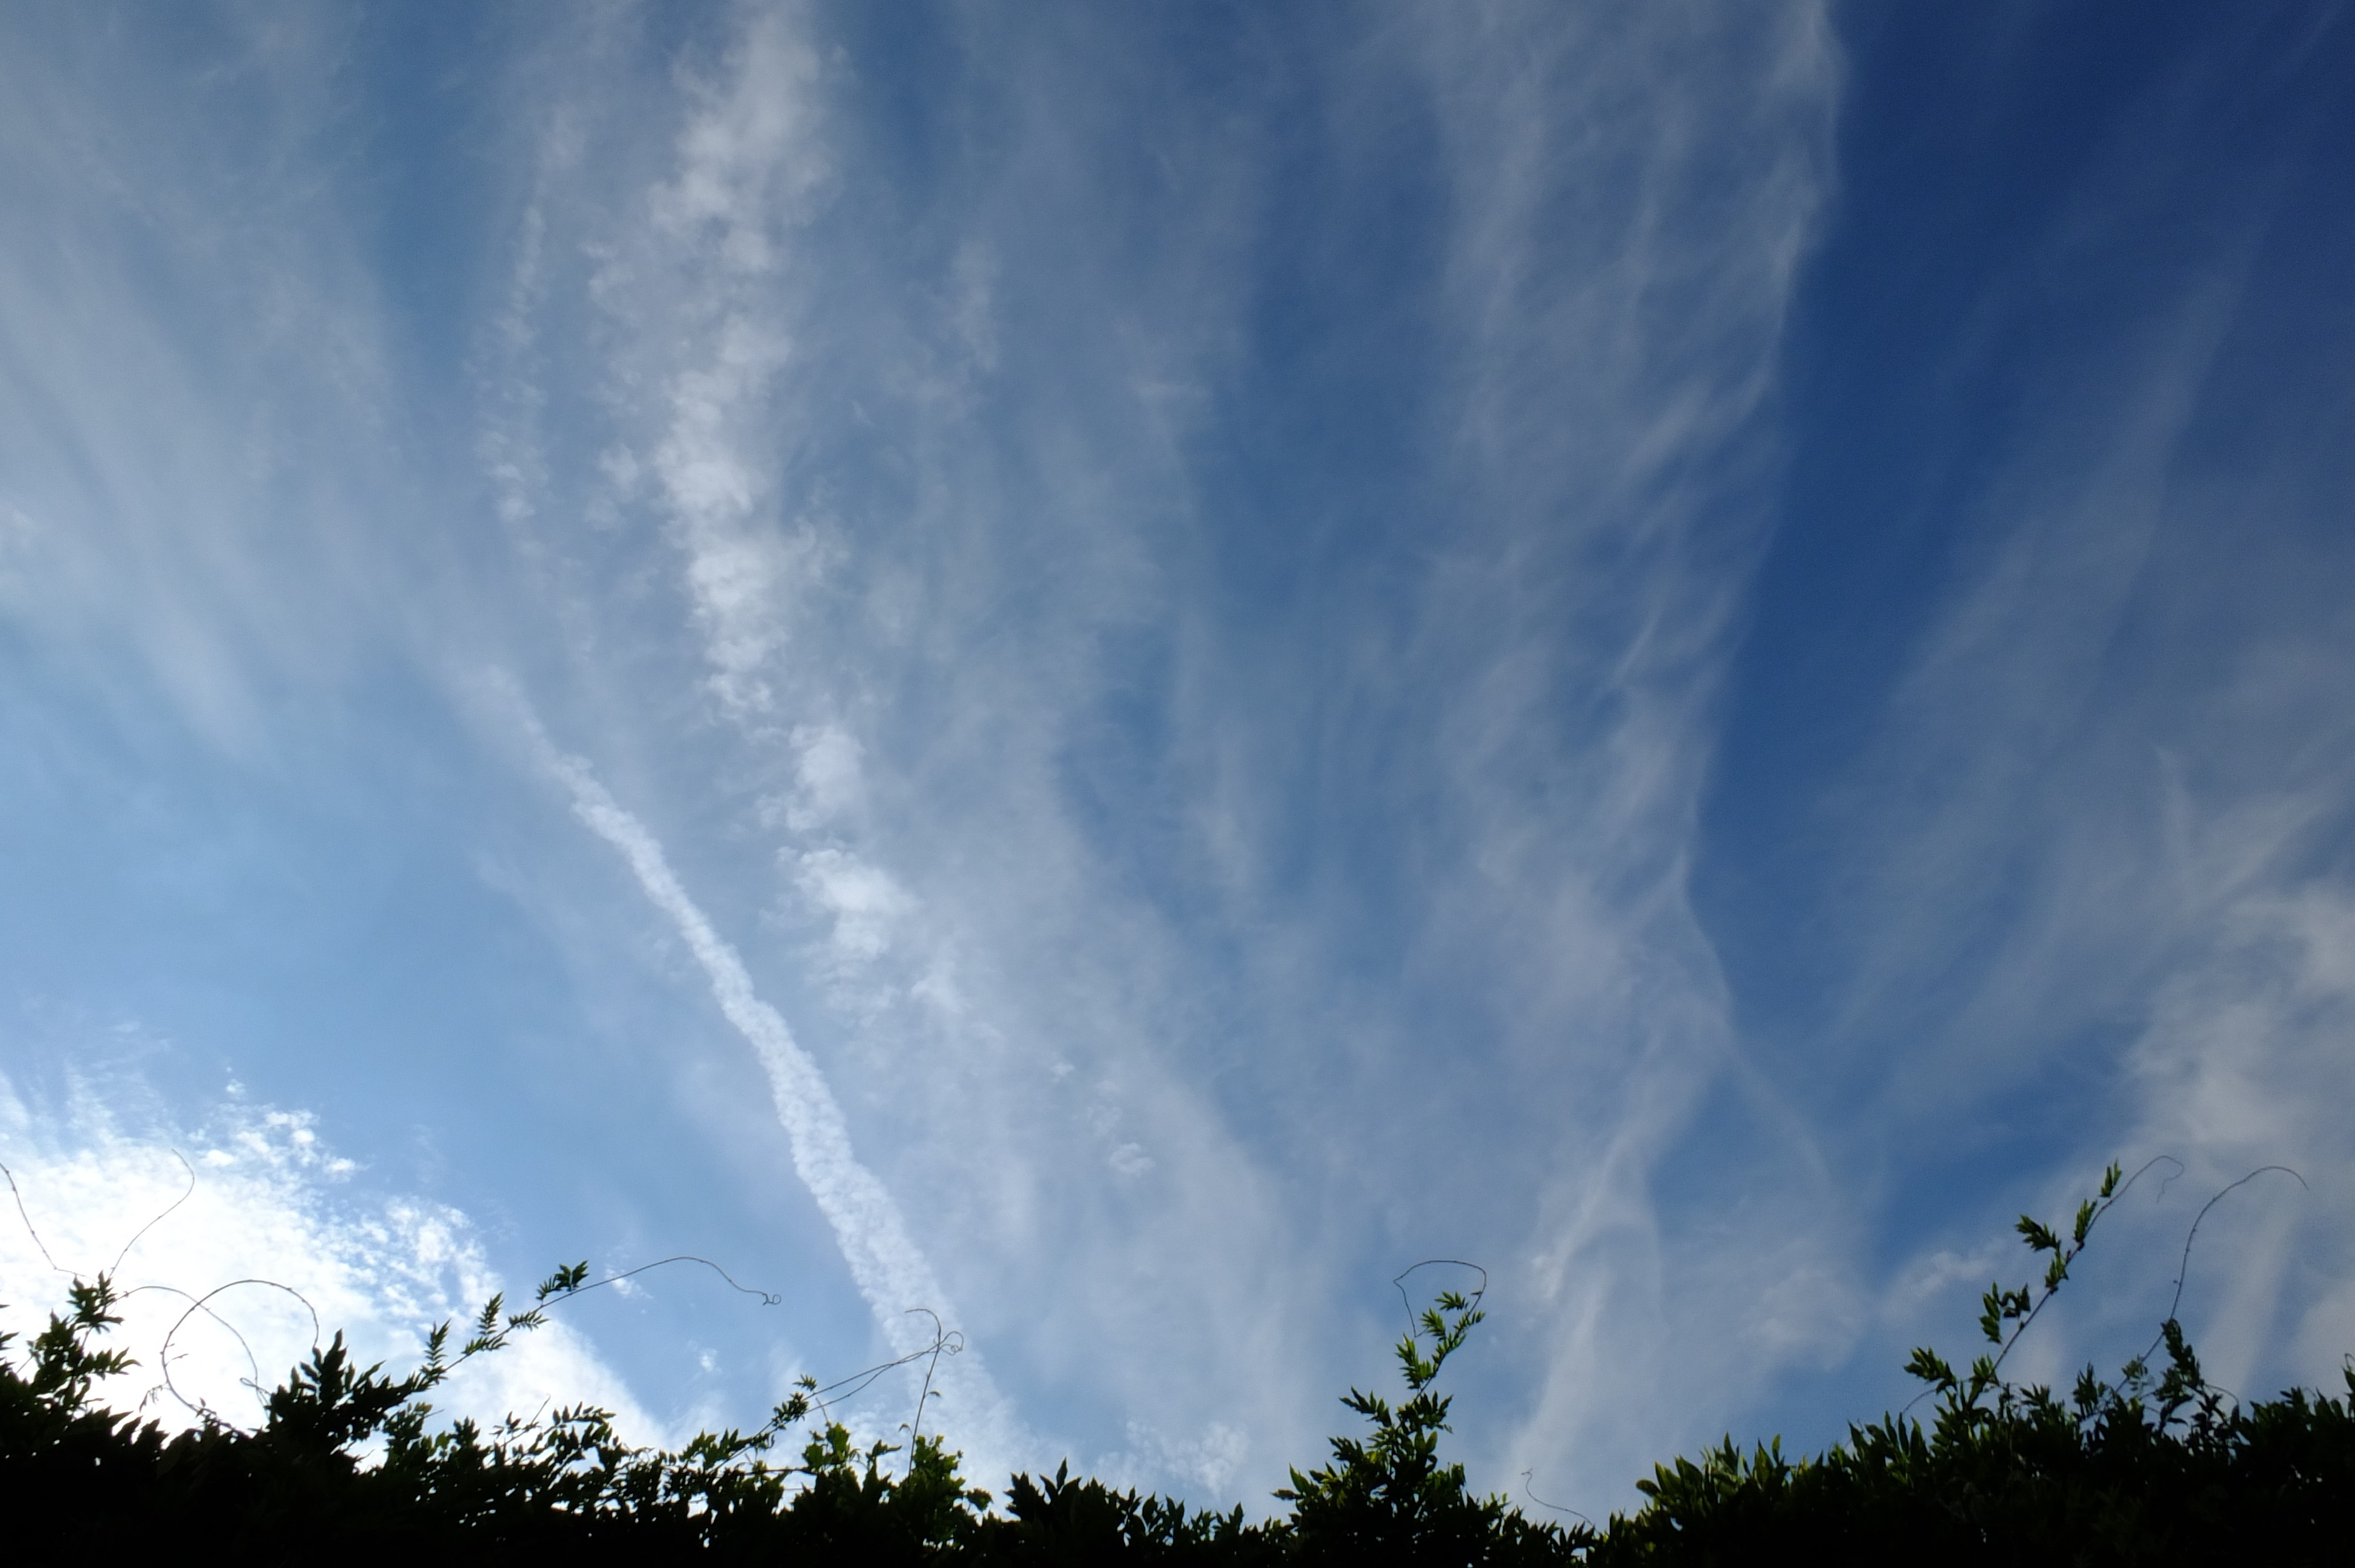
nature, cloud, sky, sunlight, atmosphere, aircraft, aviation, weather, storm, cumulus, science, clouds, mysterious, chemtrail, thunderstorm, contrail, weird, pollution, secret, air traffic, conspiracy theory, threatening, climate change, meteorological phenomenon, air pollution, atmosphere of earth, aviation fuel